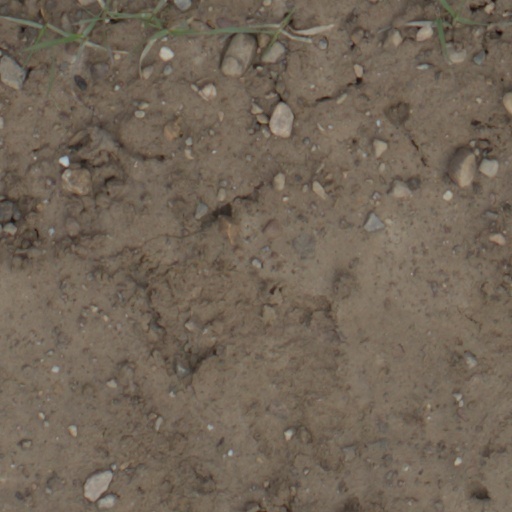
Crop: wheat